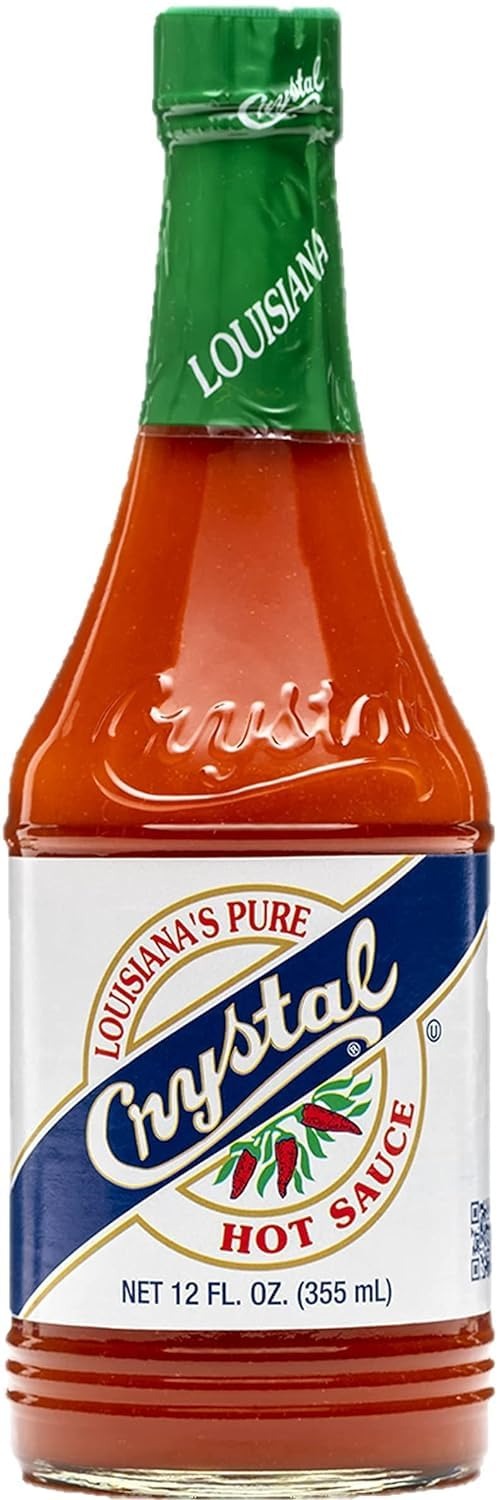
Item Name: Crystal Louisiana's Pure Hot Sauce, 12 Ounce, Aged Cayenne Peppers, Medium Heat, Flavor Gumbo to Bloody Mary's (Amazon Exclusive Recipe Card Included)
Bullet Point 1: ORIGINAL CRYSTAL HOT SAUCE- AKA -THE OG: It's on every table in NOLA for a reason, our classic hot sauce, made with fresh ground aged cayenne peppers; Controlled heat level keeps the accent on flavor; 12 oz glass bottle
Bullet Point 2: BRING A LITTLE HEAT TO YOUR TASTE BUDS: Crystal Louisiana Pure Hot Sauce is low in fat, sodium and calories; Shake a little or a lot on sandwiches, soups, stews, gumbo, huevos ranchos or any dish that needs a little kick
Bullet Point 3: WHOLE PEPPER-NO WASTE: For 100 years we've known it's not about HOT; It's about flavor, we use the skins and seeds of the Cayenne Pepper for pure, rich, quality flavor; Crystal delivers the best tasting, quality hot sauce
Bullet Point 4: THREE INGREDIENTS-BIG HOT SAUCE FLAVOR: Crystal Hot Sauce adds zing to any food you want to spice up; Unique flavor balance creates surprising depth due to the pepper mash and the vinegar being more equal flavor partners
Bullet Point 5: TRIED AND TRUE: Started in New Orleans in 1923 by Alvin Baumer, Crystal is a third generation, family owned and operated business that's passionate about creating great tastes; Find us in 30+ Countries from NOLA to Dubai
Value: 1.0
Unit: Count

Price: 2.49